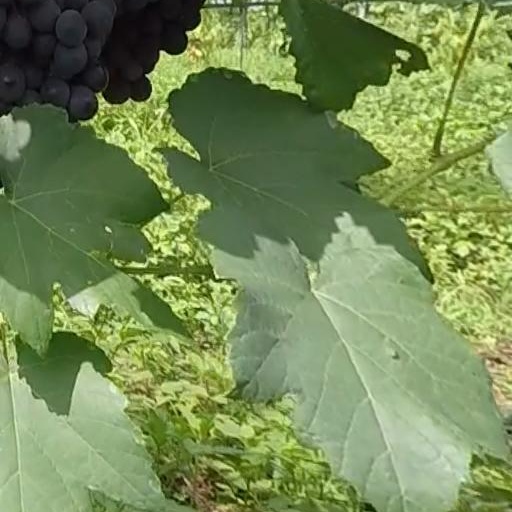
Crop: grape